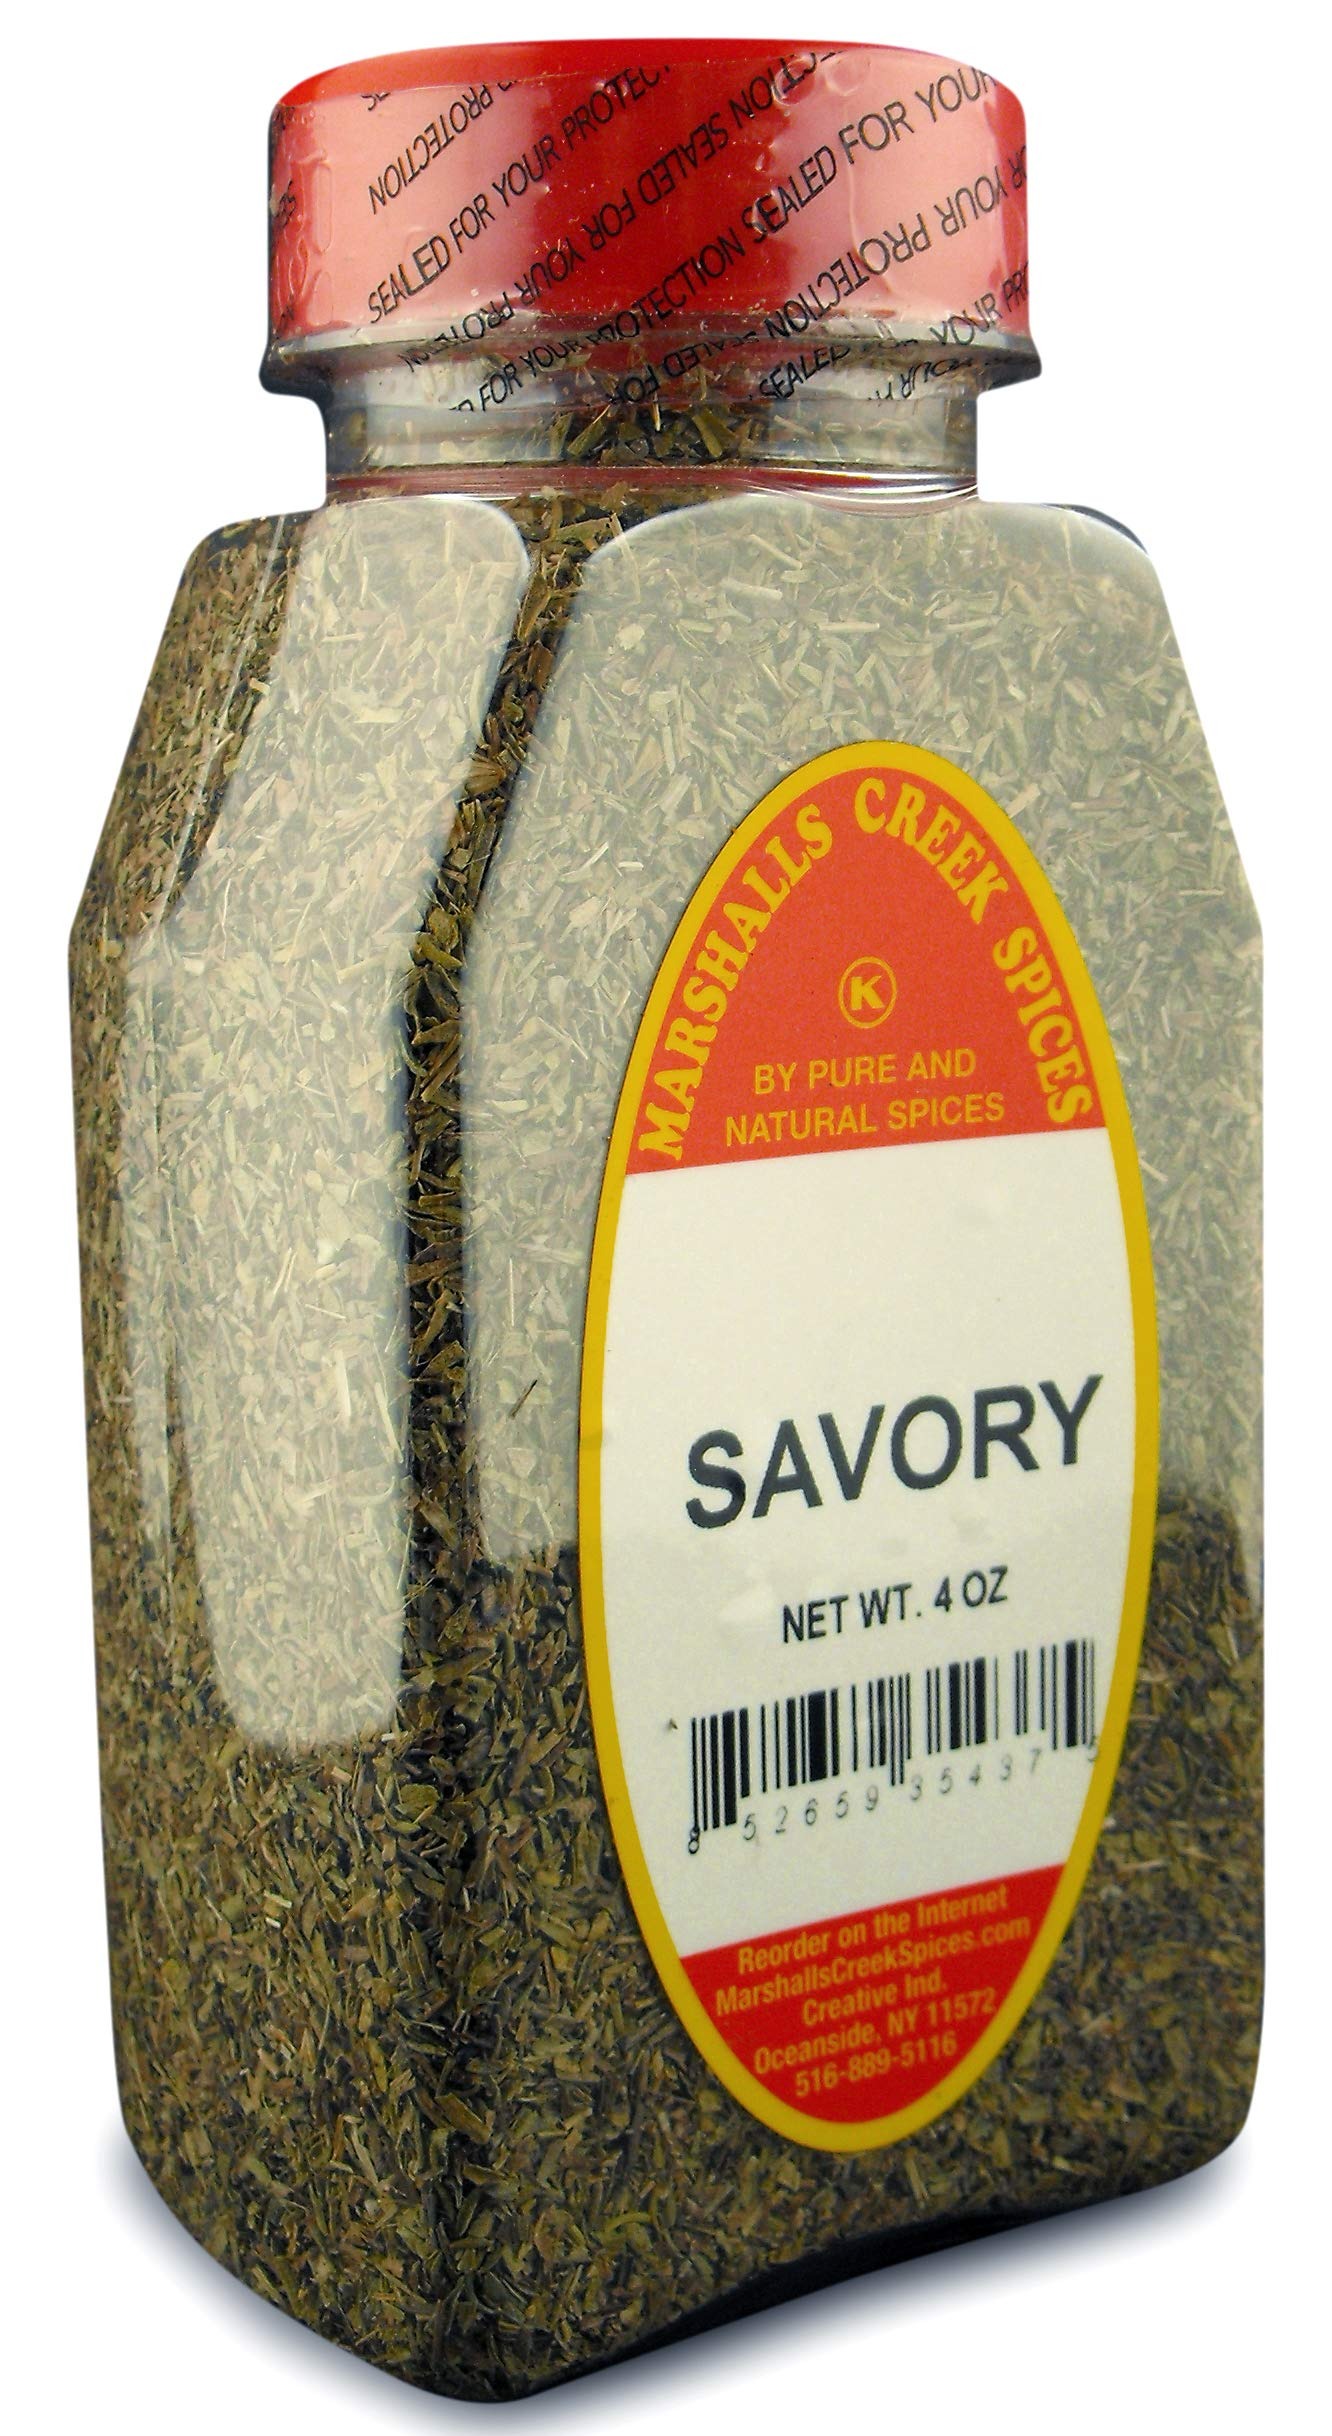
Item Name: Marshalls Creek Spice Co. SAVORY 4 oz
Bullet Point 1: Marshall's Creek Spices buys in small quantities and packs weekly providing the freshest spices possible. Fresher spices means more flavor and a longer shelf life.
Bullet Point 2: No Fillers
Bullet Point 3: No MSG
Bullet Point 4: All Natural, Kosher
Bullet Point 5: All Natural with no fillers or MSG always fresh and pure
Value: 4.0
Unit: Ounce

Price: 21.92